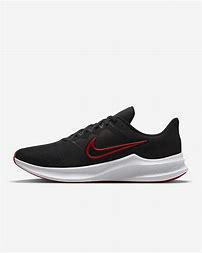
Brand: Nike
Model: Downshifter 11